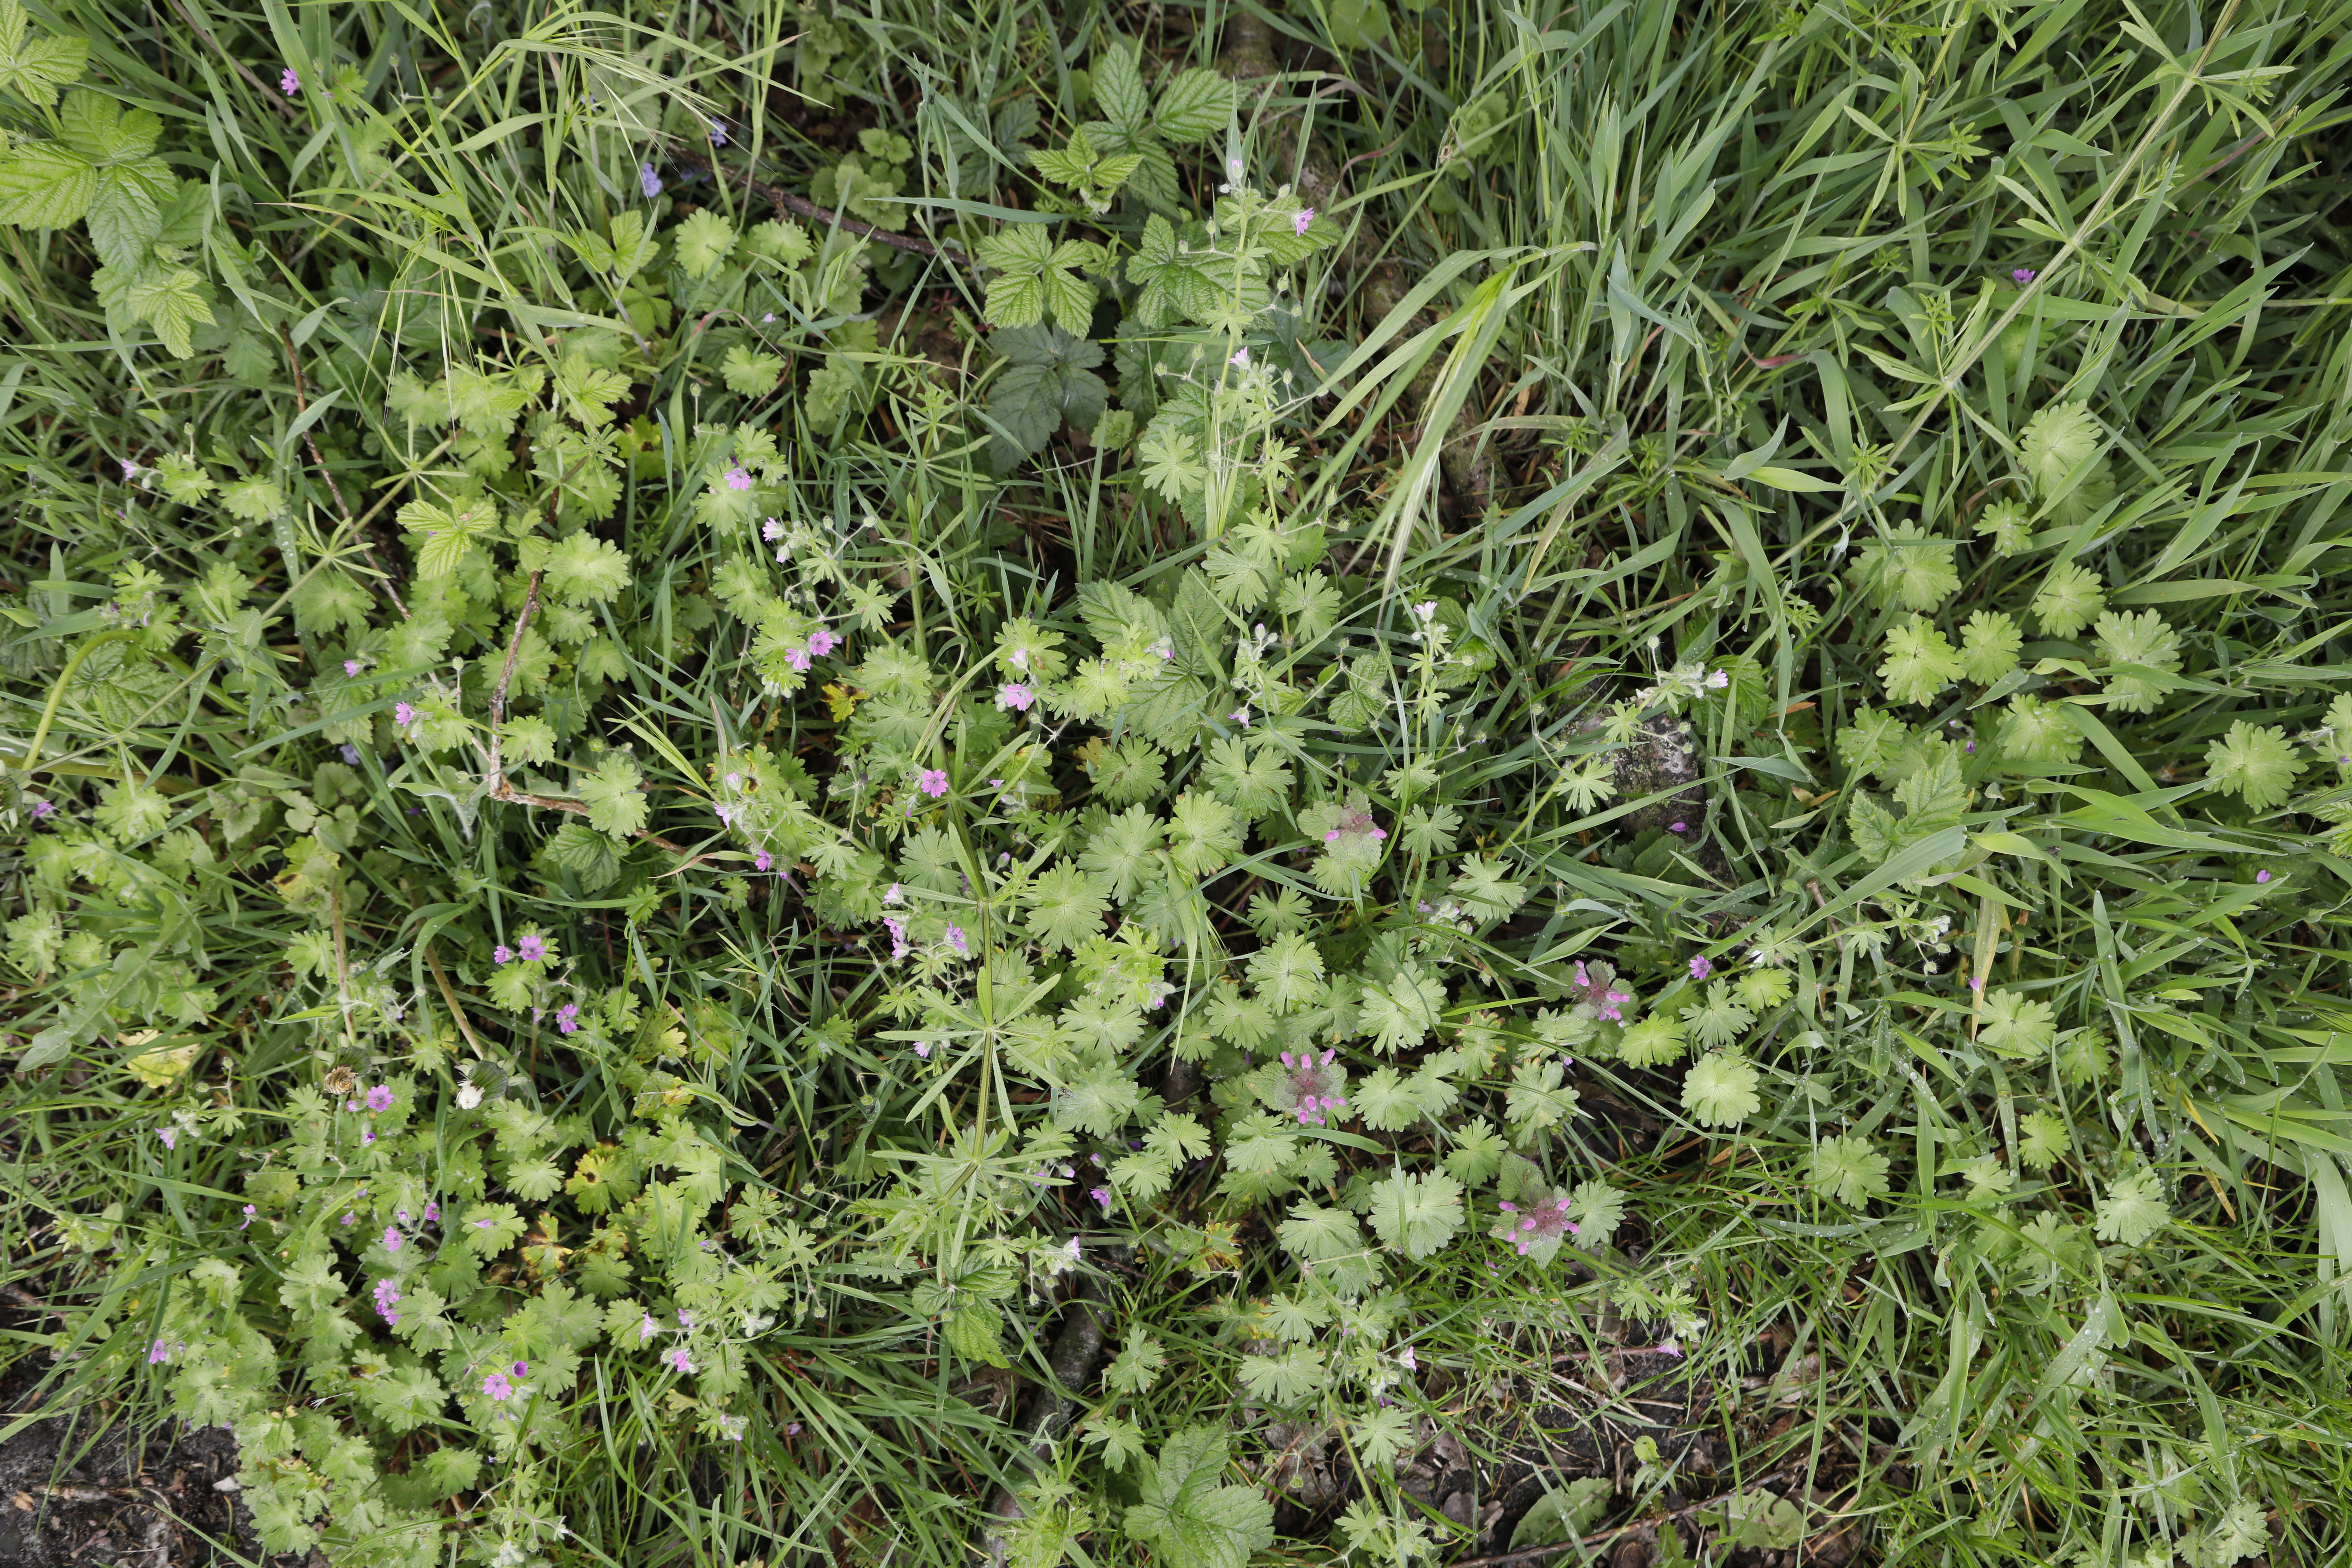
Plant species: Geranium molle, Lamium purpureum, Glechoma hederacea